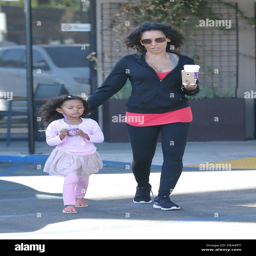
pop artist stops for coffee with her daughter .